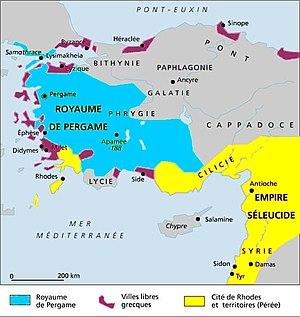
Carte du royaume de Pergame à partir de la paix d'Apamée.
Les Attalides, nom issu d'Attale Iᵉʳ, sont une dynastie hellénistique qui règne sur la cité de Pergame, située en Éolide, après la mort de Lysimaque, l'un des diadoques d'Alexandre le Grand. Philétairos, l'un des généraux de Lysimaque, prend le contrôle de la cité en 282 av. J.-C. et fonde la dynastie qui règne sur le royaume de Pergame jusque 130 av. J.-C. Adversaires des Séleucides et des Antigonides, les Attalides deviennent les alliés de Rome durant les guerres de Macédoine et la Guerre antiochique auxquelles ils participent activement. Le royaume finit par être légué aux Romains en 133.
Attale III Philométôr est né en 171 av. J.-C. et est mort en 133 av. J.-C.
Les Séleucides sont une dynastie de l'époque hellénistique issue de Séleucos Iᵉʳ, l'un des Diadoques d'Alexandre le Grand, qui a constitué un empire formé de la majeure partie des territoires orientaux conquis par Alexandre, allant de l'Anatolie à l'Indus. Les Séleucides règnent de la fin du IVᵉ au Iᵉʳ siècle av. J.-C., avec pour cœur politique la Syrie, d'où l'appellation courante dès l'Antiquité de « rois de Syrie ». Les Séleucides règnent jusqu'au IIᵉ siècle av. J.-C. sur la Babylonie et la Mésopotamie dans la continuité des Perses achéménides. La Perside et la Médie ont quant à elles été plus difficilement soumises. Les Séleucides ont dû faire face à la volonté sécessionniste de nombreux territoires, comme le royaume gréco-bactrien, le royaume d'Arménie, le royaume de Pergame ou la Judée. Au milieu du IIᵉ siècle av. J.-C., la majeure partie des provinces iraniennes et mésopotamiennes tombent entre les mains des Parthes. En 64 av. J.-C., fortement amoindri par d'inextricables querelles de succession, le royaume passe sous la tutelle des Romains.